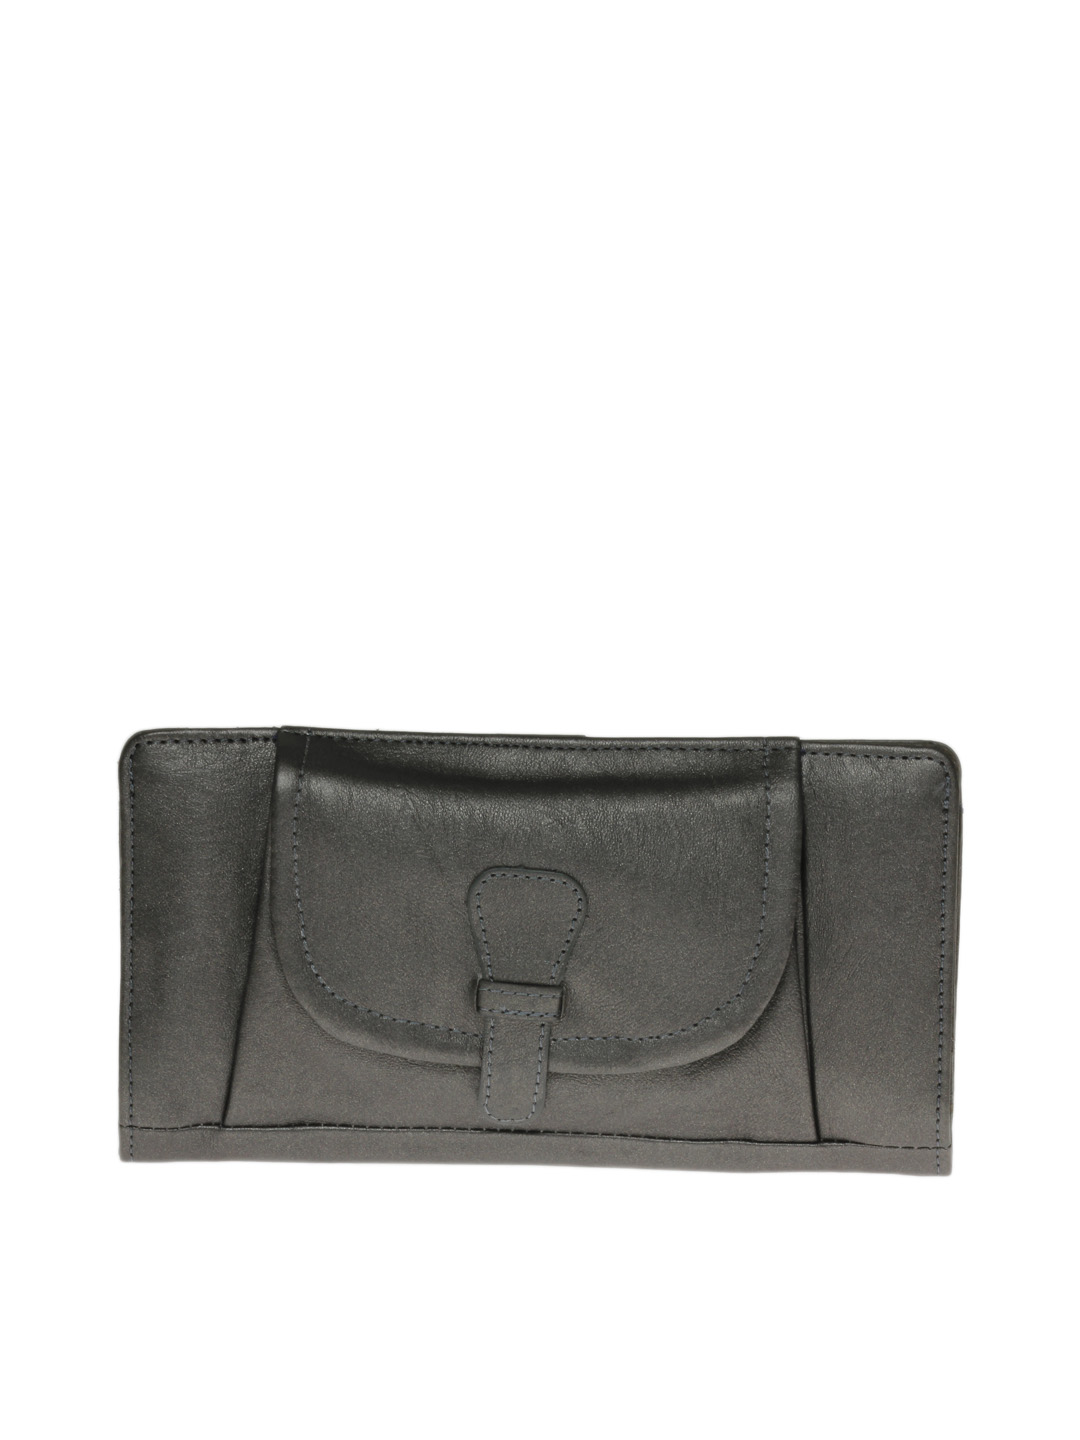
Baggit Women Grey Tijori Viva Wallet
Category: Accessories / Wallets / Wallets
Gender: Women
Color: Grey
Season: Summer 2012
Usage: Casual